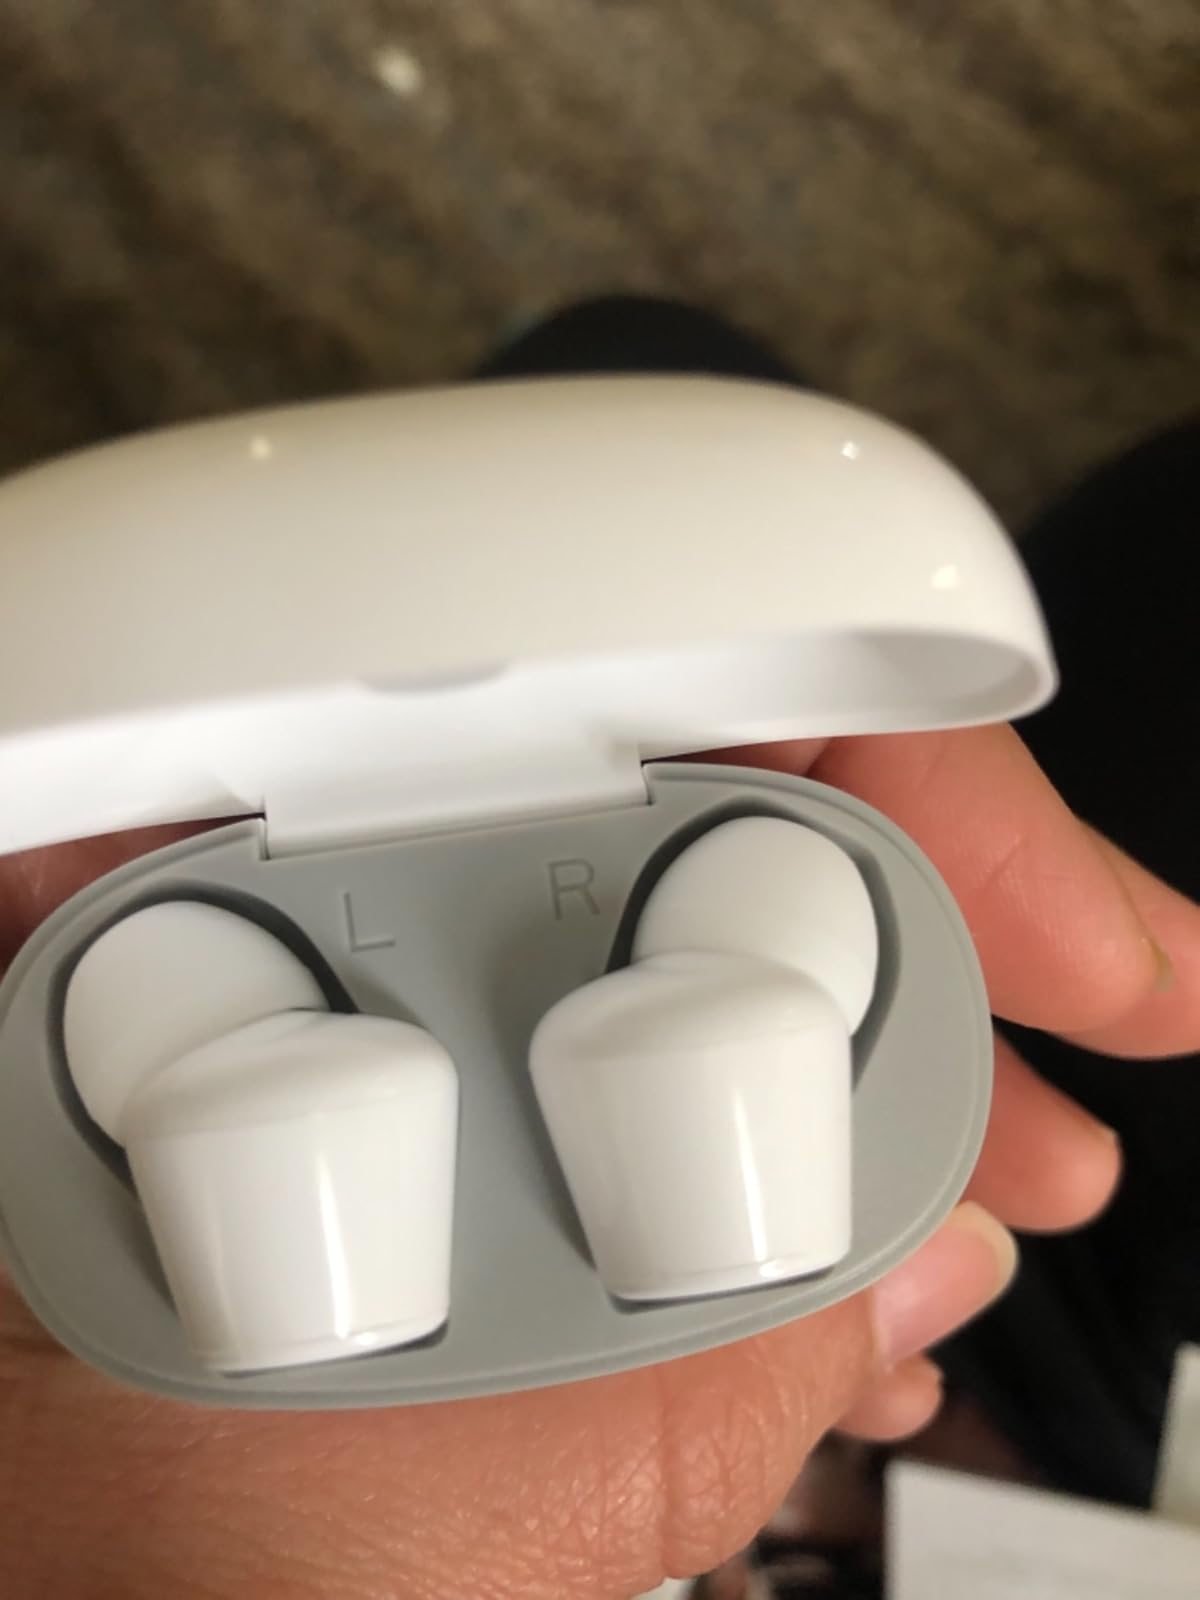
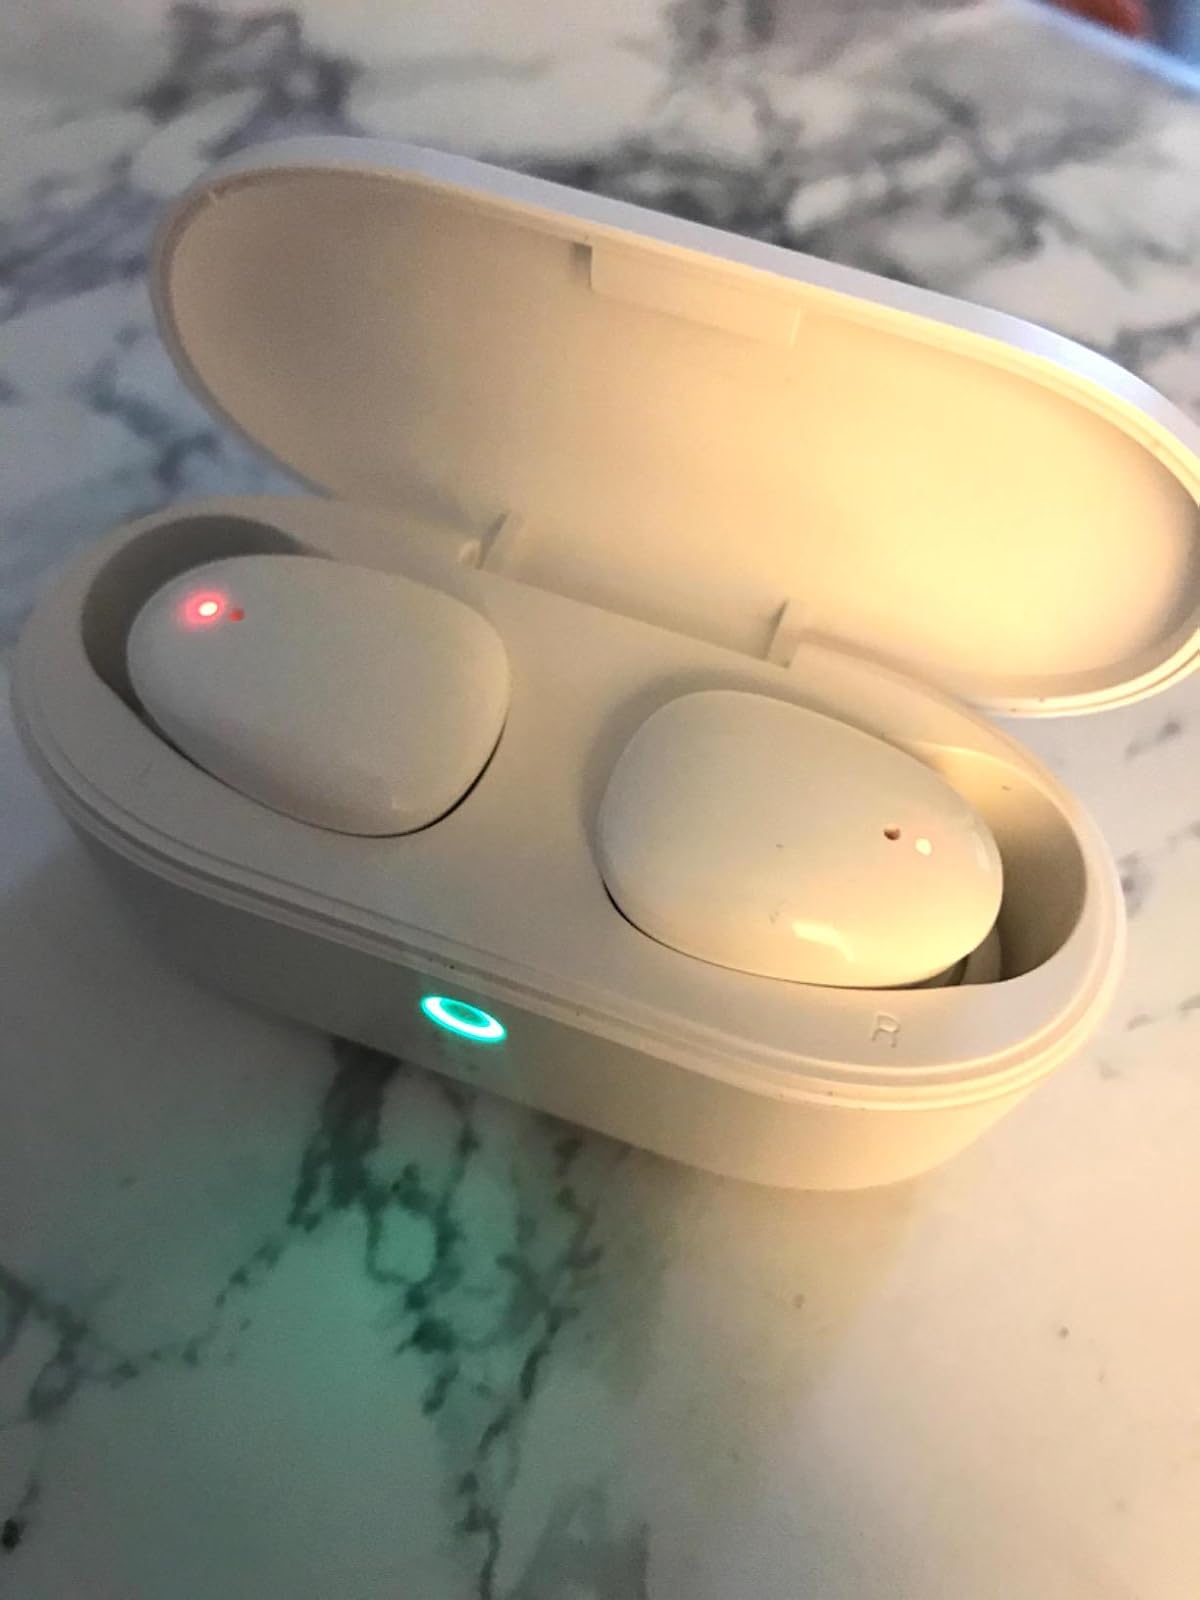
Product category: earbuds
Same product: no